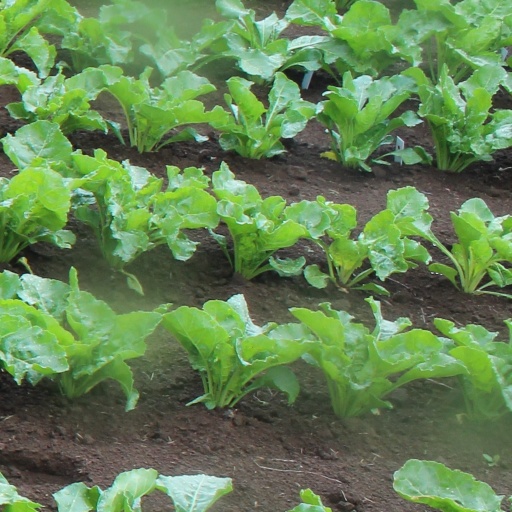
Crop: sugar beet